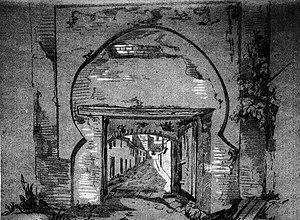
Le guichet de la Tour de l'Eau est un guichet des anciennes murailles de Séville, en Espagne. D'origine almohade, donc construit entre la seconde moitié du XIIᵉ et la première moitié du XIIIᵉ siècle, à l'emplacement d'une porte de la période califale, il est situé à l'extrémité sud de la rue Judería, dans le quartier de Santa Cruz.